Knxwledge

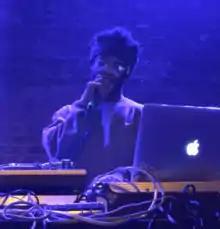
Knxwledge live at The Hi Hat, LA in 2016

Glen Earl Boothe (born March 8, 1988), professionally known as Knxwledge (pronounced "knowledge"), is an American hip hop record producer and songwriter from New Jersey, currently based in Los Angeles, California. Since 2009, he has had over 200 releases via Bandcamp. His songs are often a mix of various genres, such as jazz, soul, old-school hip hop, and modern rap.